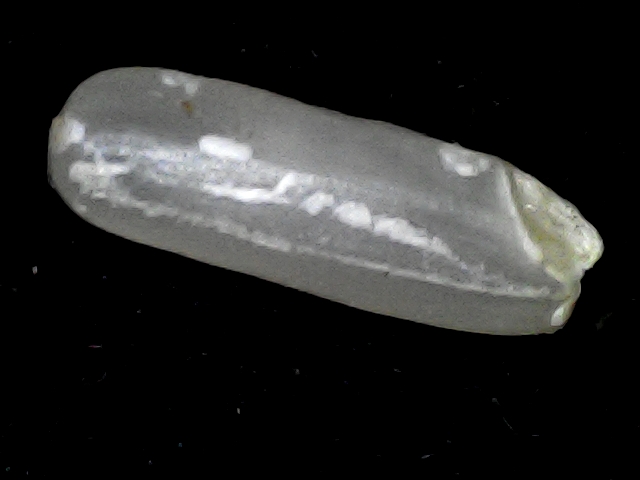
Rice variety: BD87